Jiayou (cheer)

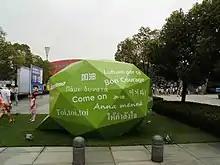
"Jiayou!" on an art installation (centre) in Beijing alongside phrases of similar meaning in other languages

The phrase ""Wenchuan" "jiayou"!""" was widely used online and in Chinese media as an expression of sympathy and solidarity during the 2008 Sichuan Earthquake particularly for the county of Wenchuan, the epicentre of the earthquake and the most severely impacted area.